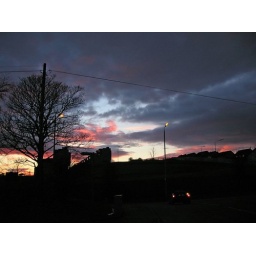
Another sunset snap. Less successful because of the tree and telegraph pole in the way, but still quite prett-ay.